Old Lafayette County Courthouse

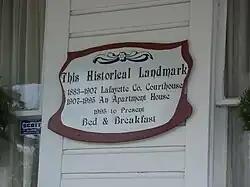
Old Courthouse Sign

The Old Lafayette County Courthouse, built 1893–1894, is an historic former courthouse building located on State Road 51 at 136 Fletcher Avenue, North, corner of Bloxham Street in Mayo, Florida, It was Lafayette County's second courthouse, the first at New Troy having burned down New Year's Eve 1892. It was built on the courthouse square in Mayo but was moved across the street to make way for a fireproof building, the present Lafayette County Courthouse. A two-story verandah was added on 3 sides after it was moved. In 1989, the Old Lafayette County Courthouse was listed in "A Guide to Florida's Historic Architecture", published by the University of Florida Press. Today it is an inn called the Chateau.